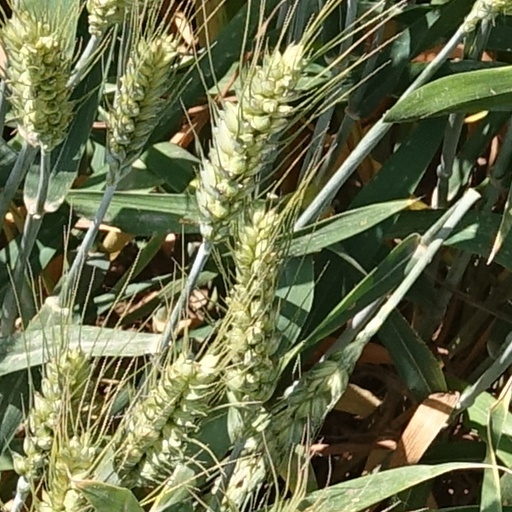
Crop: wheat